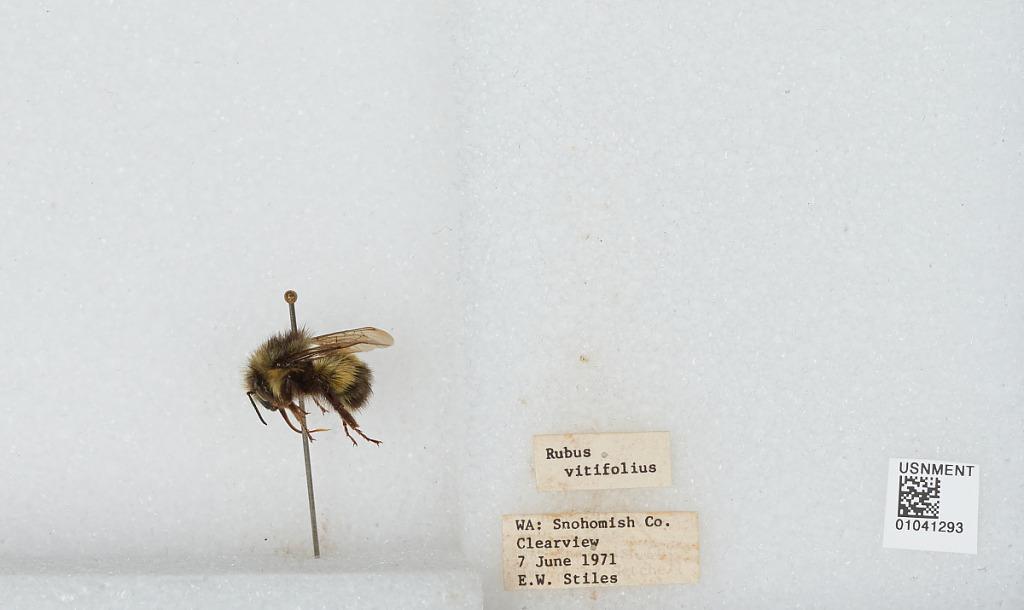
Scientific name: Bombus sp.
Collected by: E. Stiles
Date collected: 1971-6-7
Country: United States
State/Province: Washington
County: Snohomish
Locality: Clearview
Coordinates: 47.8292, -122.145